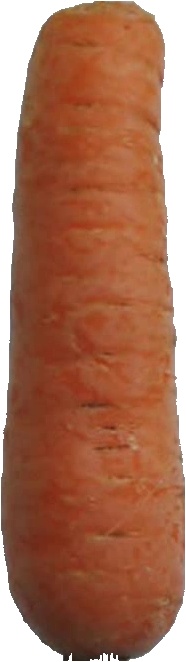
Label: carrot_1